Texas State Highway 358

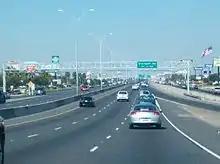
SH 358 Westbound between Staples and Everhart

SH 358 is located in Corpus Christi in Nueces County and begins at I-37 near Nueces Bay and ends at the Corpus Christi Naval Air Station on the south side of Corpus Christi Bay. SH 358 is a freeway that follows Padre Island Drive and provides access to Padre and Mustang Islands by way of Park Road 22 (PR 22).